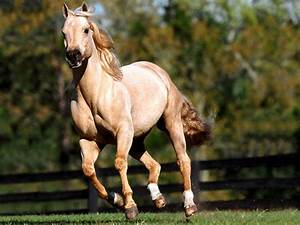
Label: horse